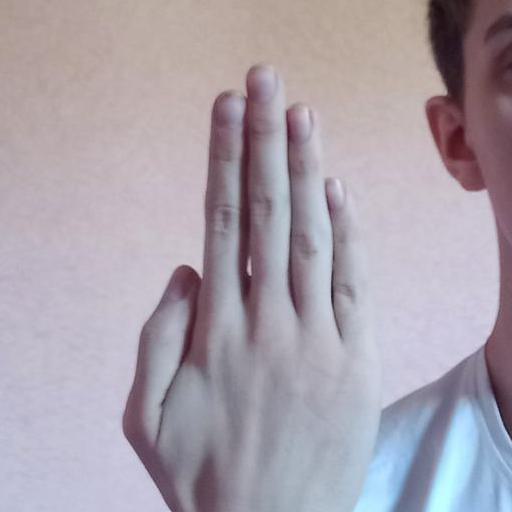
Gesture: stop_inverted